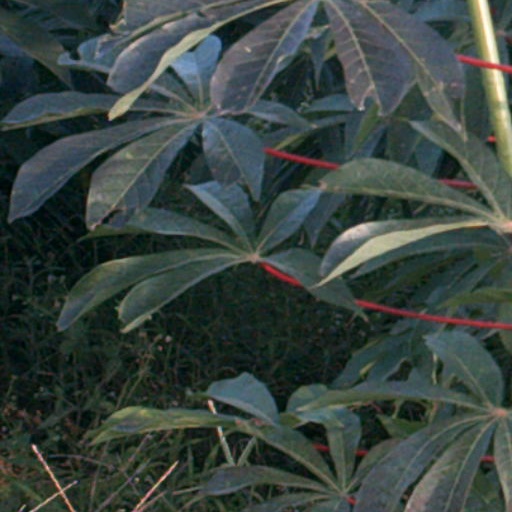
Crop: cassava